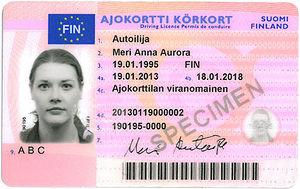
Le permis de conduire européen est une refonte et une simplification du permis de conduire qui homogénéise les différents permis qui étaient en vigueur dans les États membres de l'Espace économique européen. Il possède la forme d'une carte de crédit avec une photo et peut contenir une micro-puce. Il a été introduit pour remplacer les 110 différents modèles de permis qui étaient utilisés par les 300 millions de conducteurs de l'EEE. L'objectif principal étant de réduire le risque de fraude.